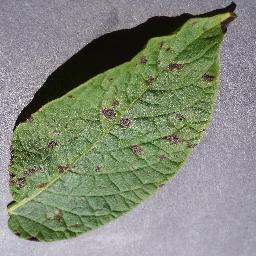
Etiqueta: Tizon_Temprano